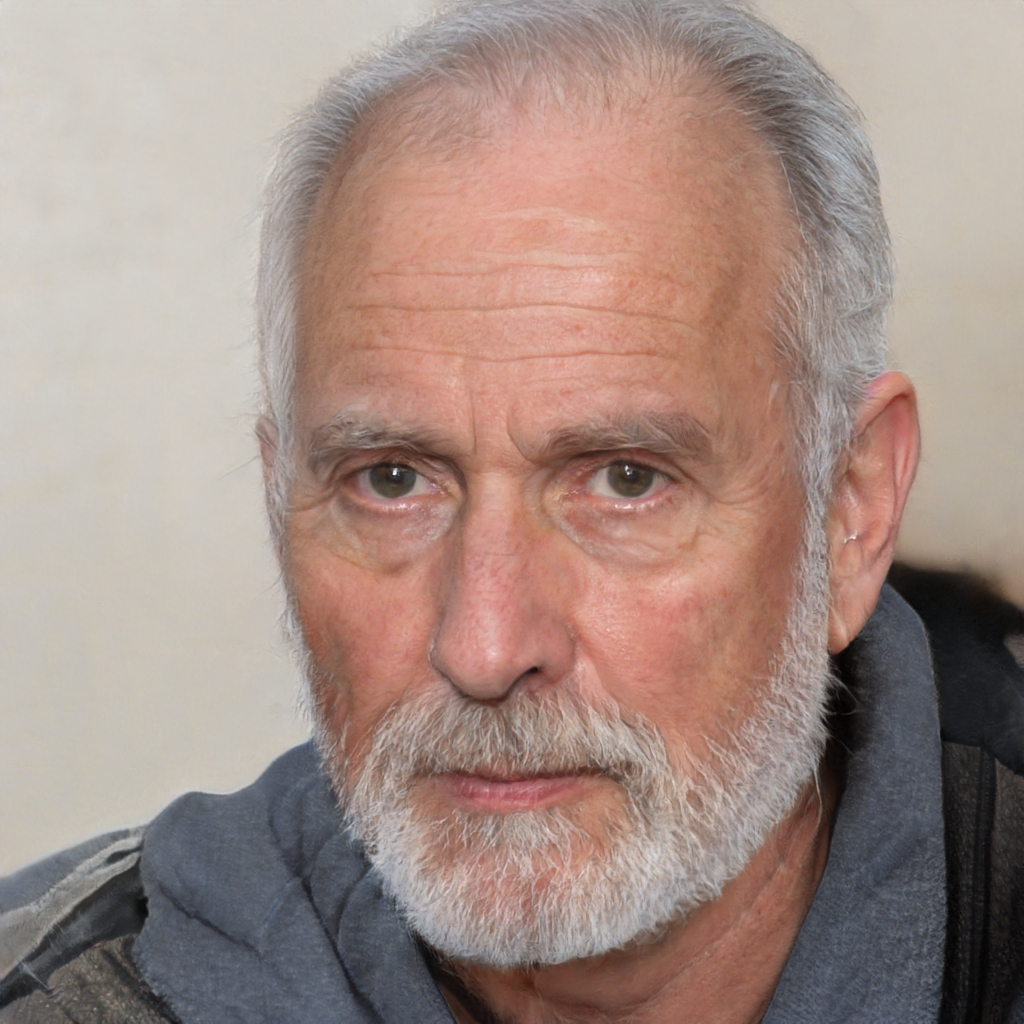
Gender: Male